College Park Line

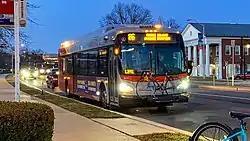
Route 86 along Route 1 in 2020

The 83 and 86 operated out of Landover division seven days a week. Both 83 and 86 originally operated out of Bladensburg Division up until June 2019, when they were shifted to make room for other routes at Bladensburg Division when Northern division closed due to structure failures. During the week, Route 83 operated every 30–60 minutes between 4:35 AM and 11:20 PM, while Route 86 operated every 30–60 minutes between 5:00 AM and 10:50 PM. On Saturdays, the 83 provides service on a 60-minute headway from 5:35 AM to 11:00 PM, while the 86 provides service also on a 60-minute headway from 7:03 AM to 11:28 PM. On Sundays, the 83 ran from 6:35 AM until 8:20 PM and the 86 ran from 7:03 AM until 7:50 PM every hour.